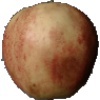
Label: red_apple